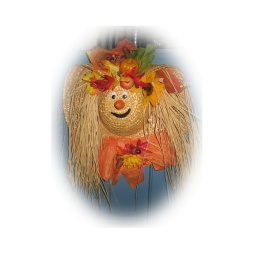
this old decorated hat was made for me by a special person